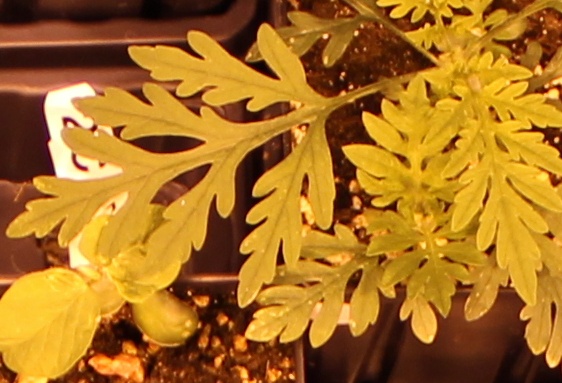
Label: Ragweed